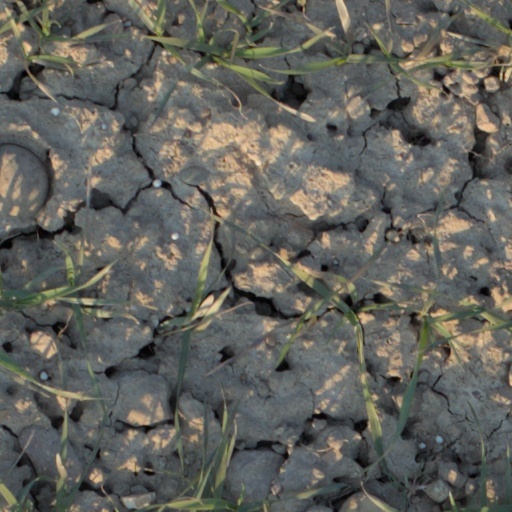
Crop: wheat